List of awards and nominations received by The Daily Show

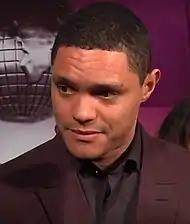
Jon Stewart (left) and Trevor Noah (right) have received several awards and nominations for their tenure as hosts.

This is a list of the awards won by the satirical news program "The Daily Show".